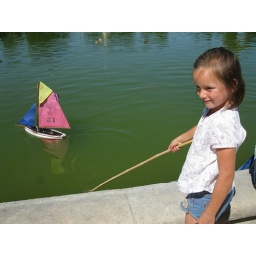
Playing with the model sail boats in the pond